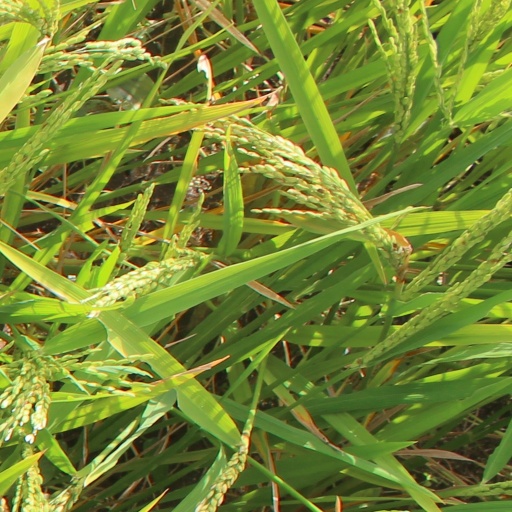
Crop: rice